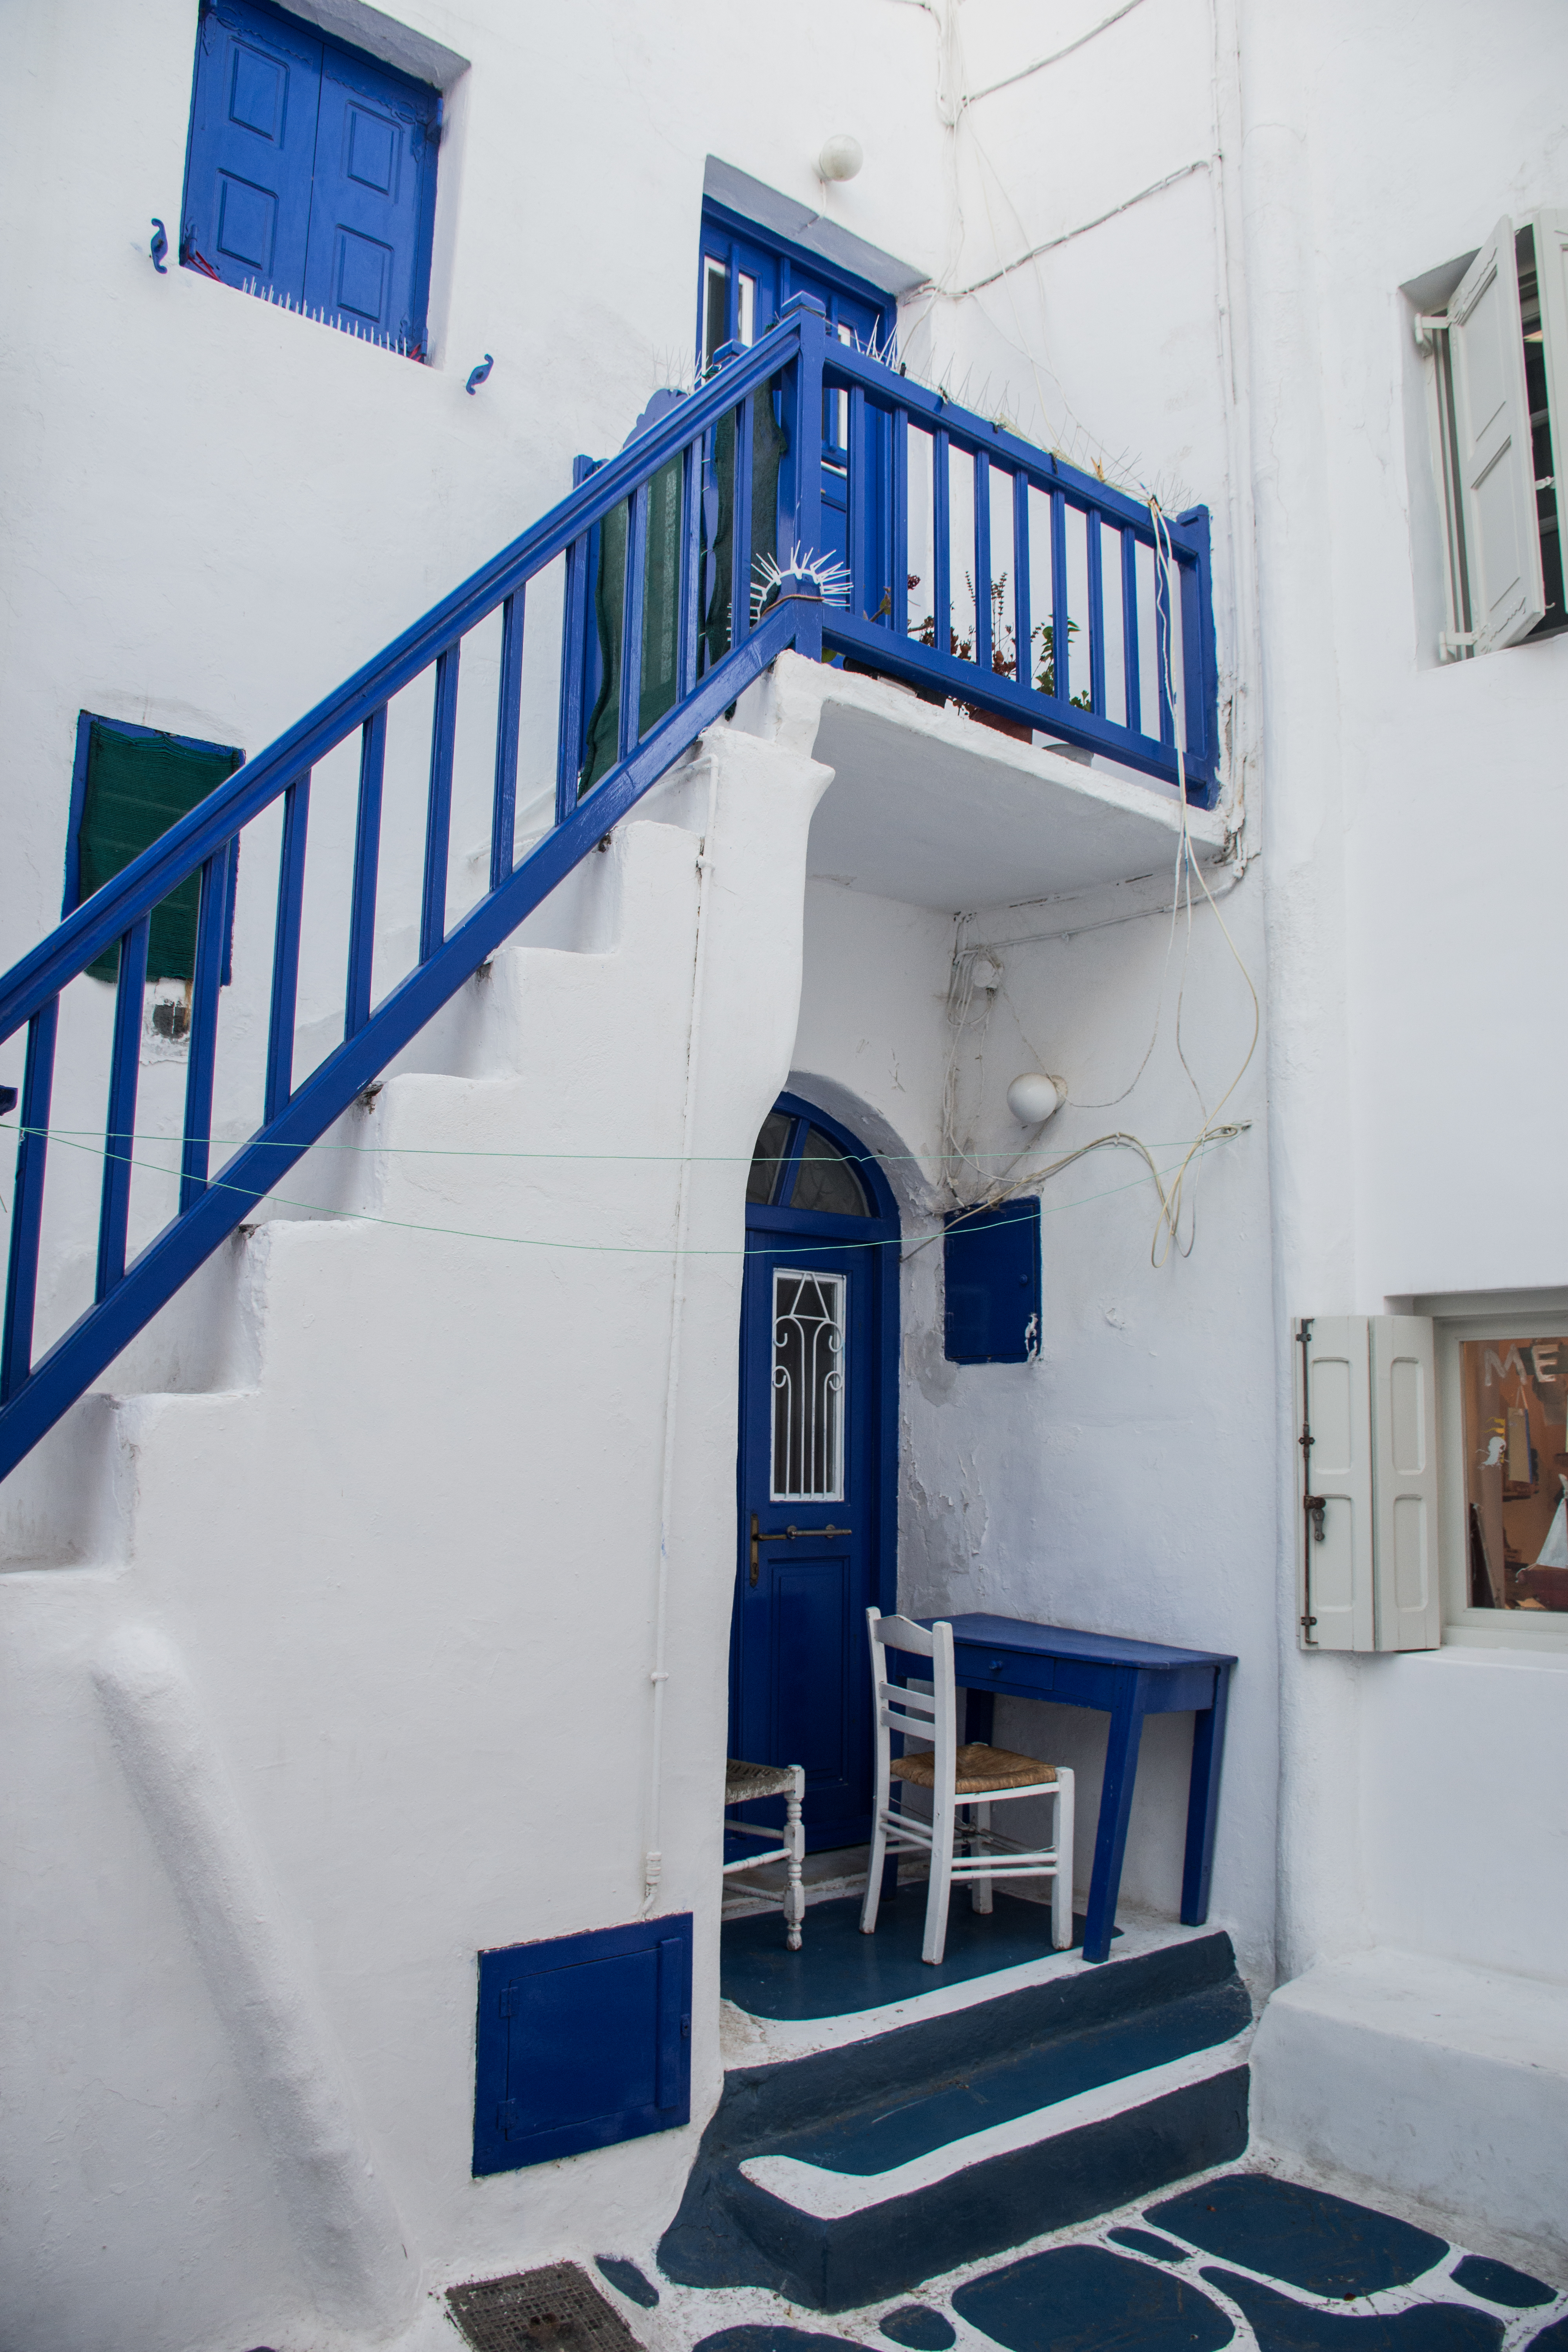
house, dwelling, pretty, village, staircase, railing, door, table, blue, architecture, tranquility, vacation, summer, coastal, greece, stairs, structure, building, balcony, handrail, window, facade